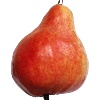
Label: red_pear